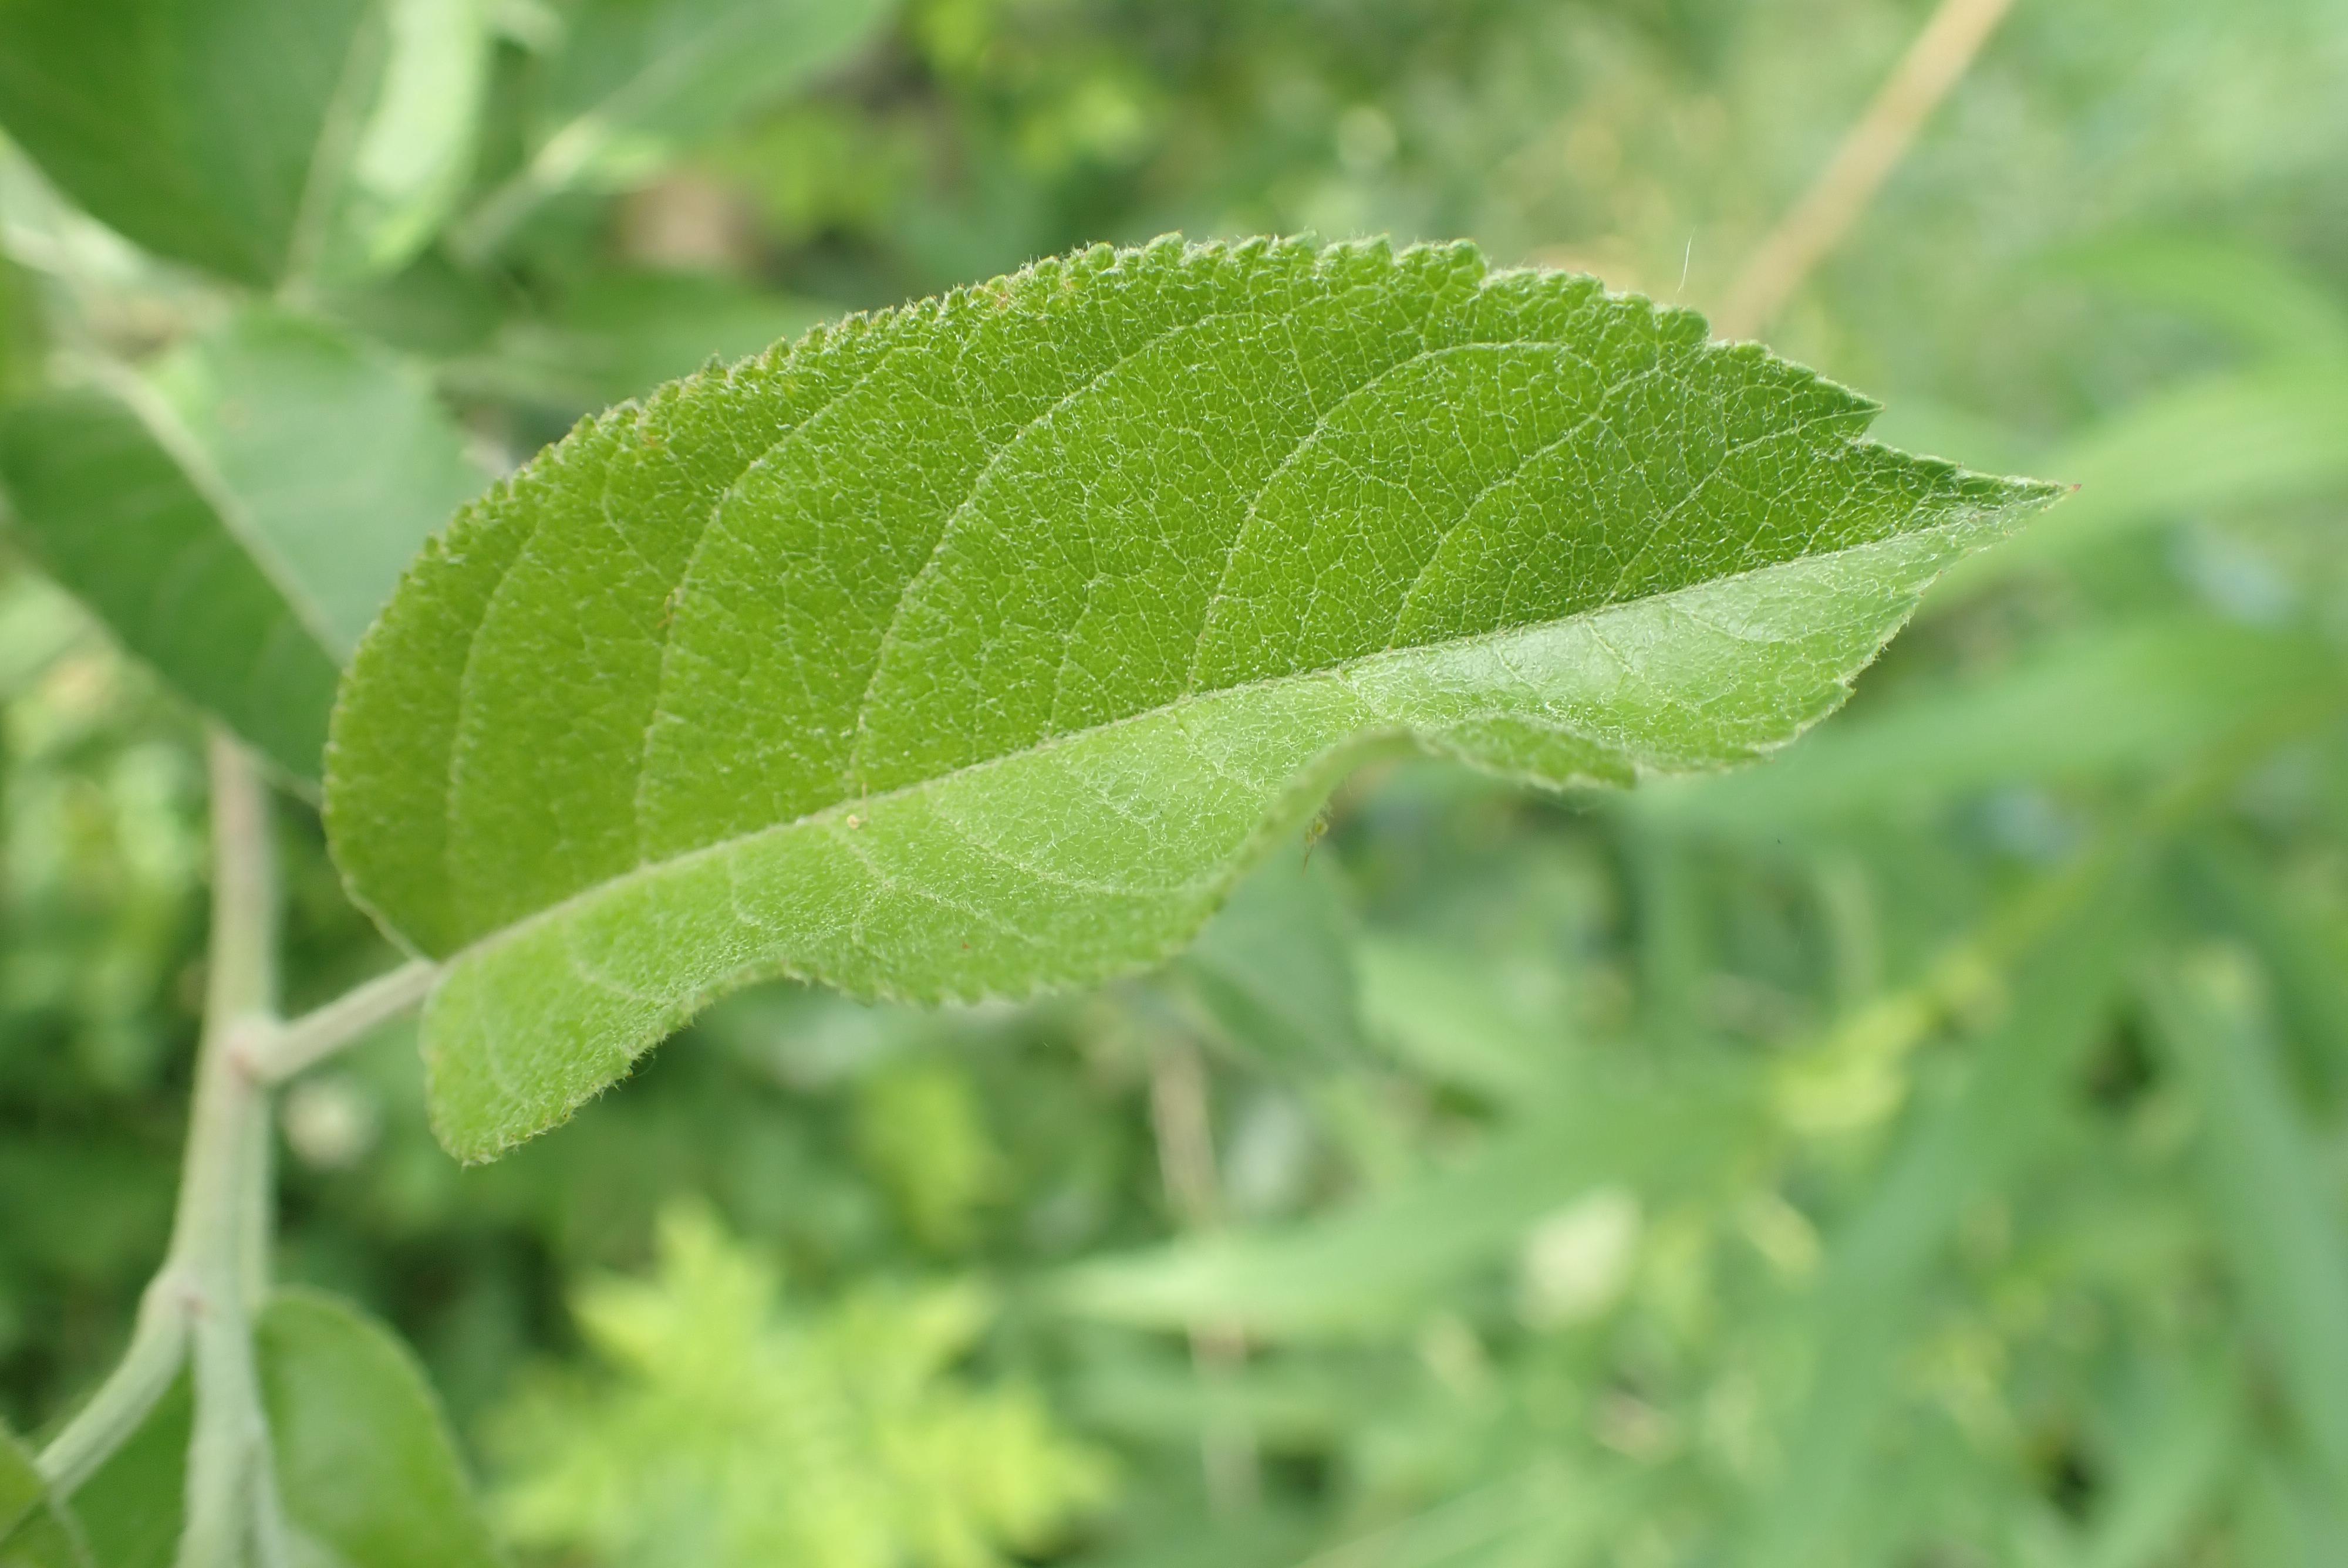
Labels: healthy